Ibn Adlan

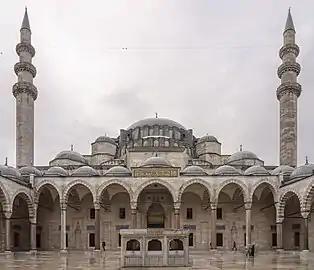
"On Cryptanalysis" is preserved in the library of the Süleymaniye Mosque of Istanbul ("mosque pictured in 2011").

'Afif al-Din 'Ali ibn 'Adlan was born in Mosul in 583 AH. He was of an Arab origin and received education in Baghdad, including lessons on syntax by the grammarian Abu al-Baqa al-Ukbari. Subsequently, he lived in Damascus for a time, before became a teacher of the Arabic language at the Al-Salihiyya Mosque of Cairo until his death in 666 AH (c. 1268 CE). In addition to writing treatises on linguistics and cryptanalysis, he was considered an authority in literature and wrote poems himself. He was in contact with various rulers, and in this capacity he gained practical experience in cryptanalysis, which he calls "hall al-mutarjam". One of these rulers was Al-Ashraf Musa, the Ayyubid Emir of Damascus, for whom he dedicated his treatise "On Cryptanalysis". He was also known by his multiple "nisbas" (descriptive epithets): al-Mawsili (of Mosul), al-Nahwi (the Grammarian) and al-Mutarjim (the Cryptoanalyst).